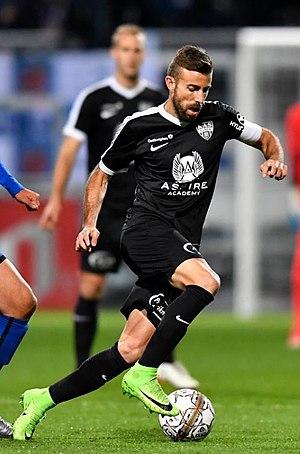
Luis Garcia (Eupen-Rupel Boom)
Luis García Fernández, né le 6 février 1981 à Oviedo, est un footballeur international espagnol évoluant au poste de milieu offensif du début des années 2000 à la fin des années 2010.